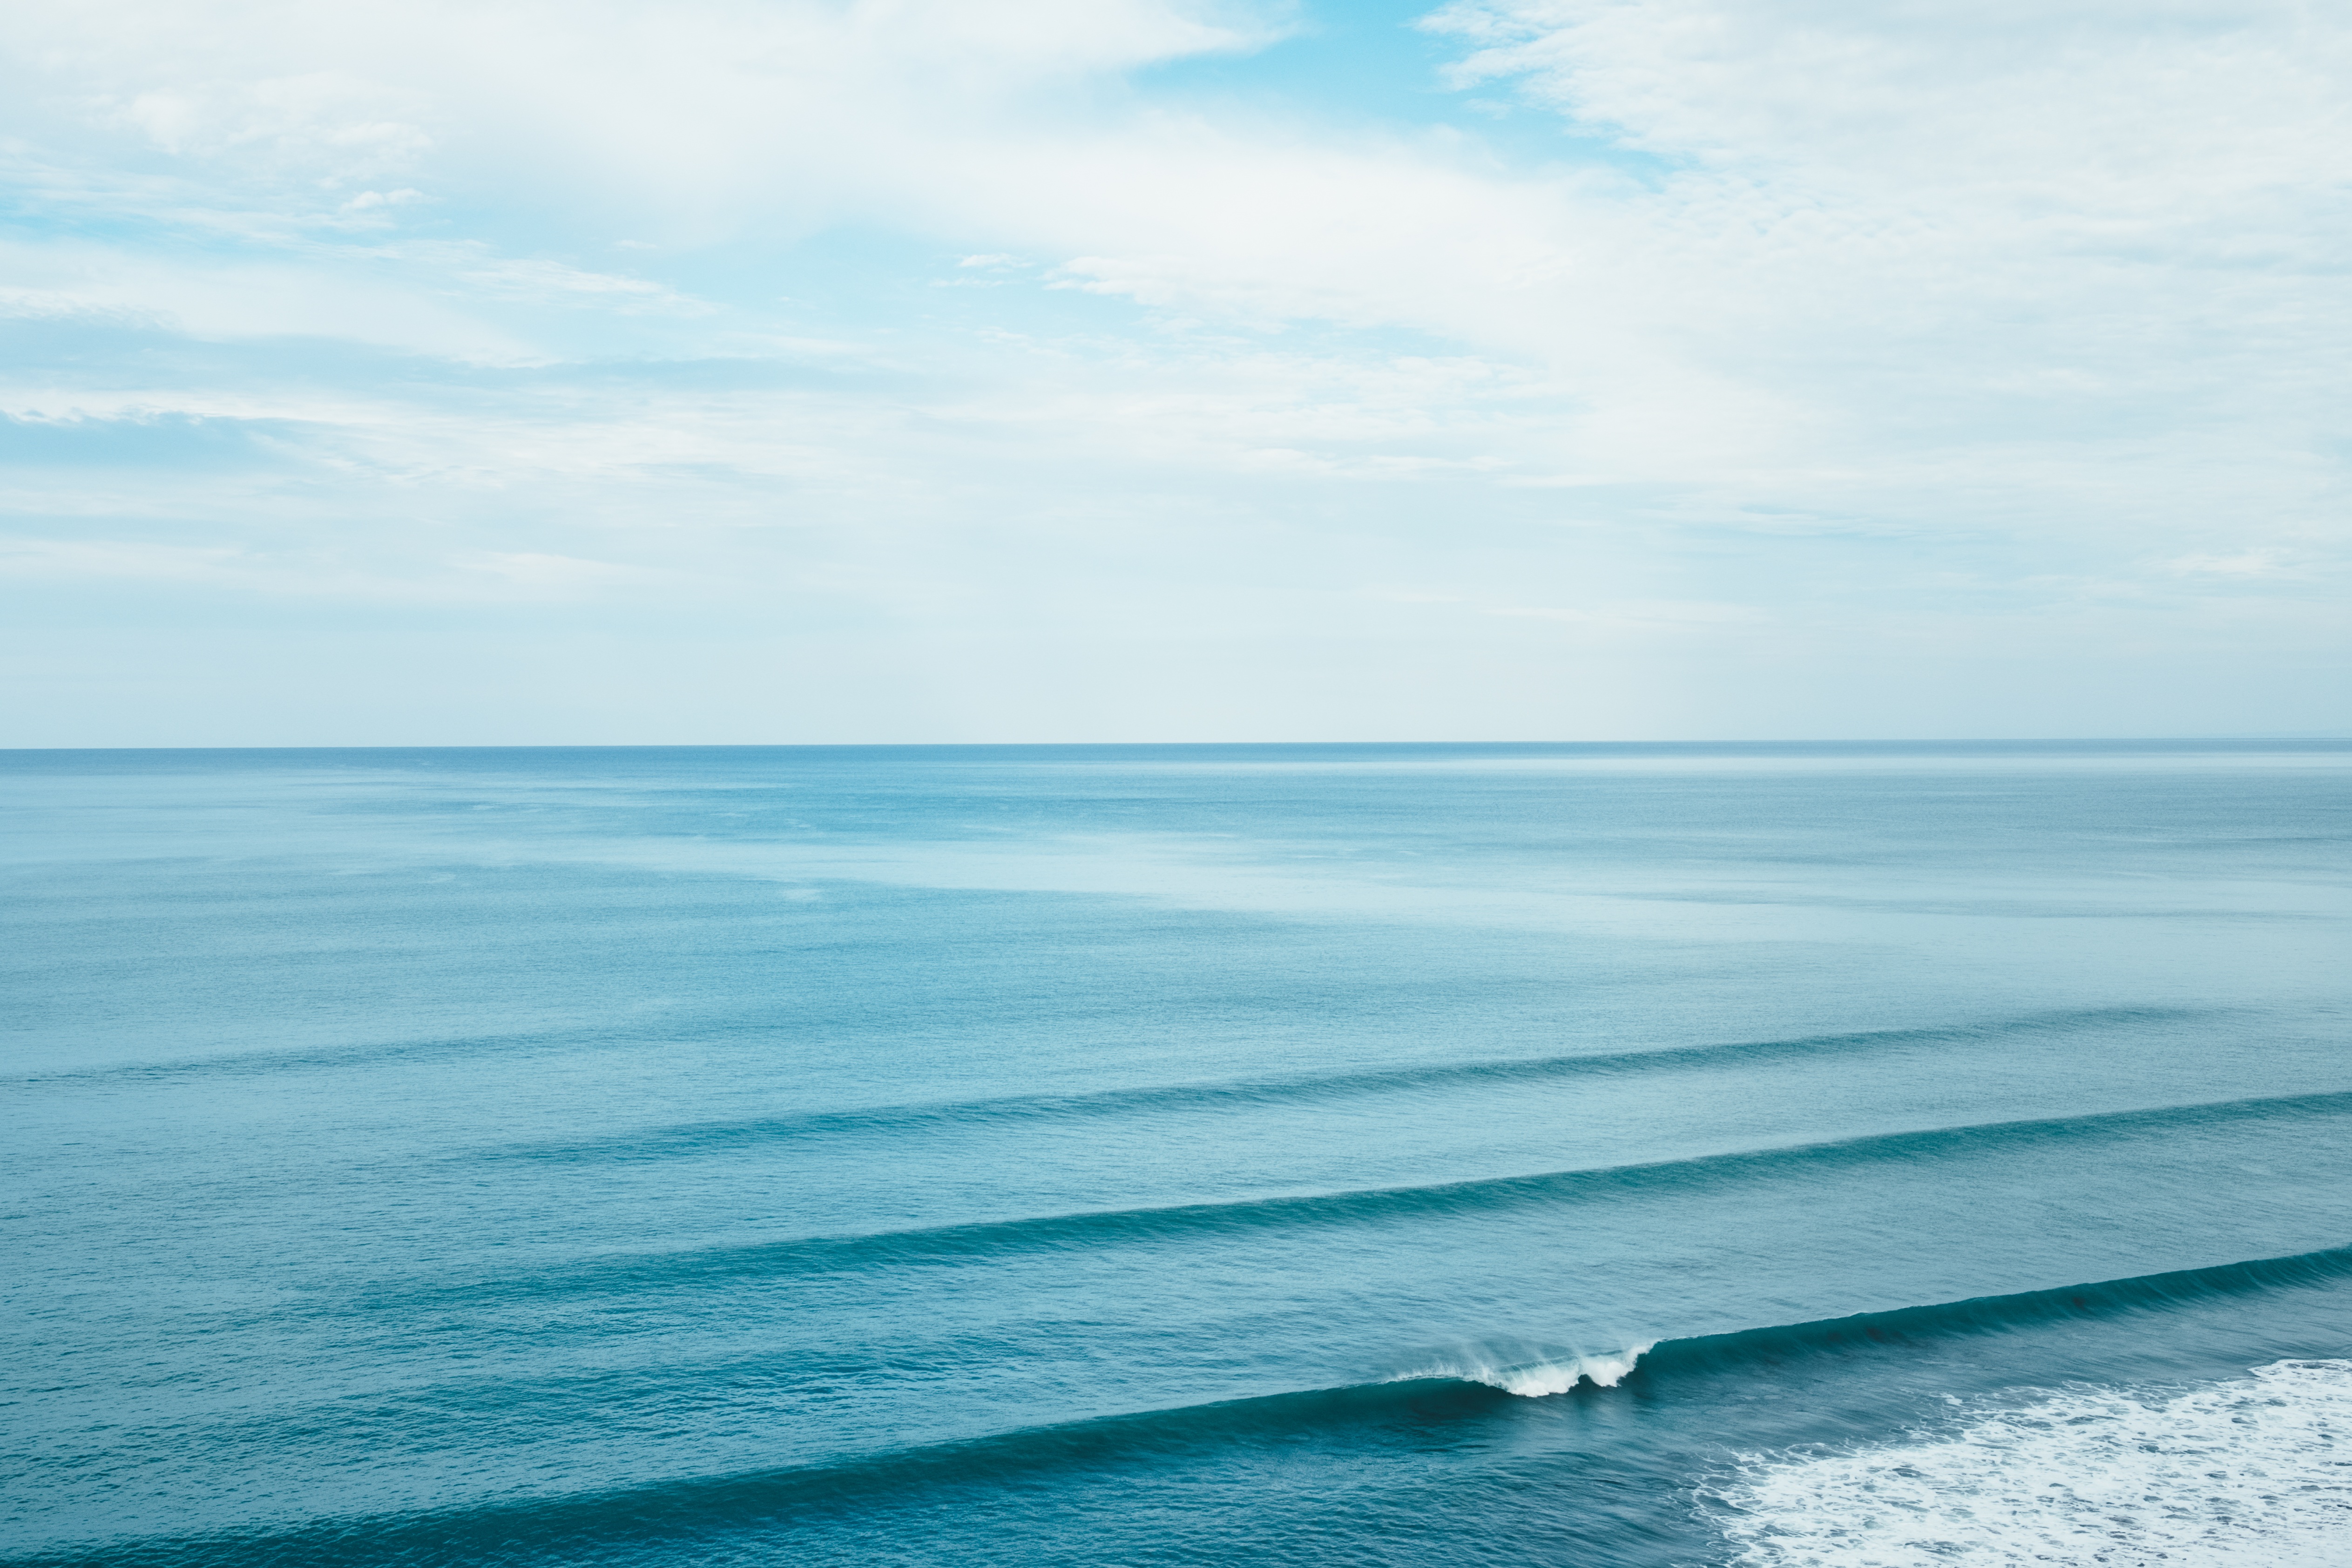
sky, sea, ocean, horizon, shore, blue, body of water, wind wave, wave, coast, cloud, beach, sunlight, bay, sand